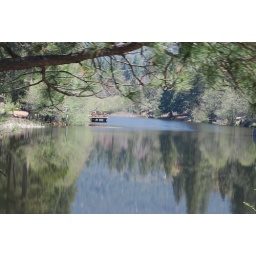
lake by my home